Dresden S-Bahn

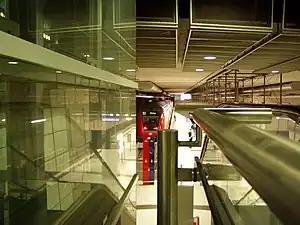
Dresden Airport station

The S-Bahn has had two tracks for its own operations between Dresden-Neustadt and Pirna since 2004, between Radebeul Ost and Coswig since 2013 and between Radebeul Ost and Dresden-Neustadt since 2016. These tracks had been built before the Second World War, but had been dismantled as reparations after the war. This allows additional services to be run in the peak between Pirna and Dresden-Neustadt, although on the S 2 only from between Pirna and the Hauptbahnhof. Before the electrification of the line to the airport, the S 2 services were operated exclusively with class 642 diesel multiple units, which were covered with advertising for Dresden Airport. Since the timetable change in December 2004, however, newly procured double-deck trains have also been used on this line. The railcars that were formerly used have been operating on other regional lines and the advertising was gradually removed between 2007 and 2010.